German-American Bank

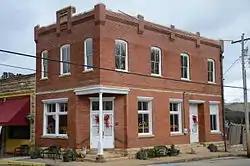

The German-American Bank is a historic commercial building at Franklin and Main Streets in Altus, Arkansas. It is a two-story masonry structure, built out of red brick with a stone foundation and trim. It has an angled store entrance at the corner, sheltered by an overhang with a dentillated cornice and supported by a round column. Windows on the second level are set in segmented-arch openings, and the flat roof is obscured by a raised brick parapet. Built in 1905, it is Altus' finest example of commercial Italianate architecture.